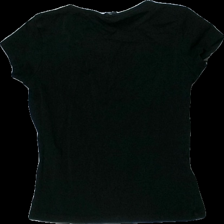
View: back
Type: T-shirt
Category: Ladies
Brand: H&M
Colors: Black
Material: 100% cotton
Cut: Regular
Size: S
Season: All
Damage location: middle center
Price range: <50
Recommended usage: Reuse
Description: svart t-shirt lite luddig